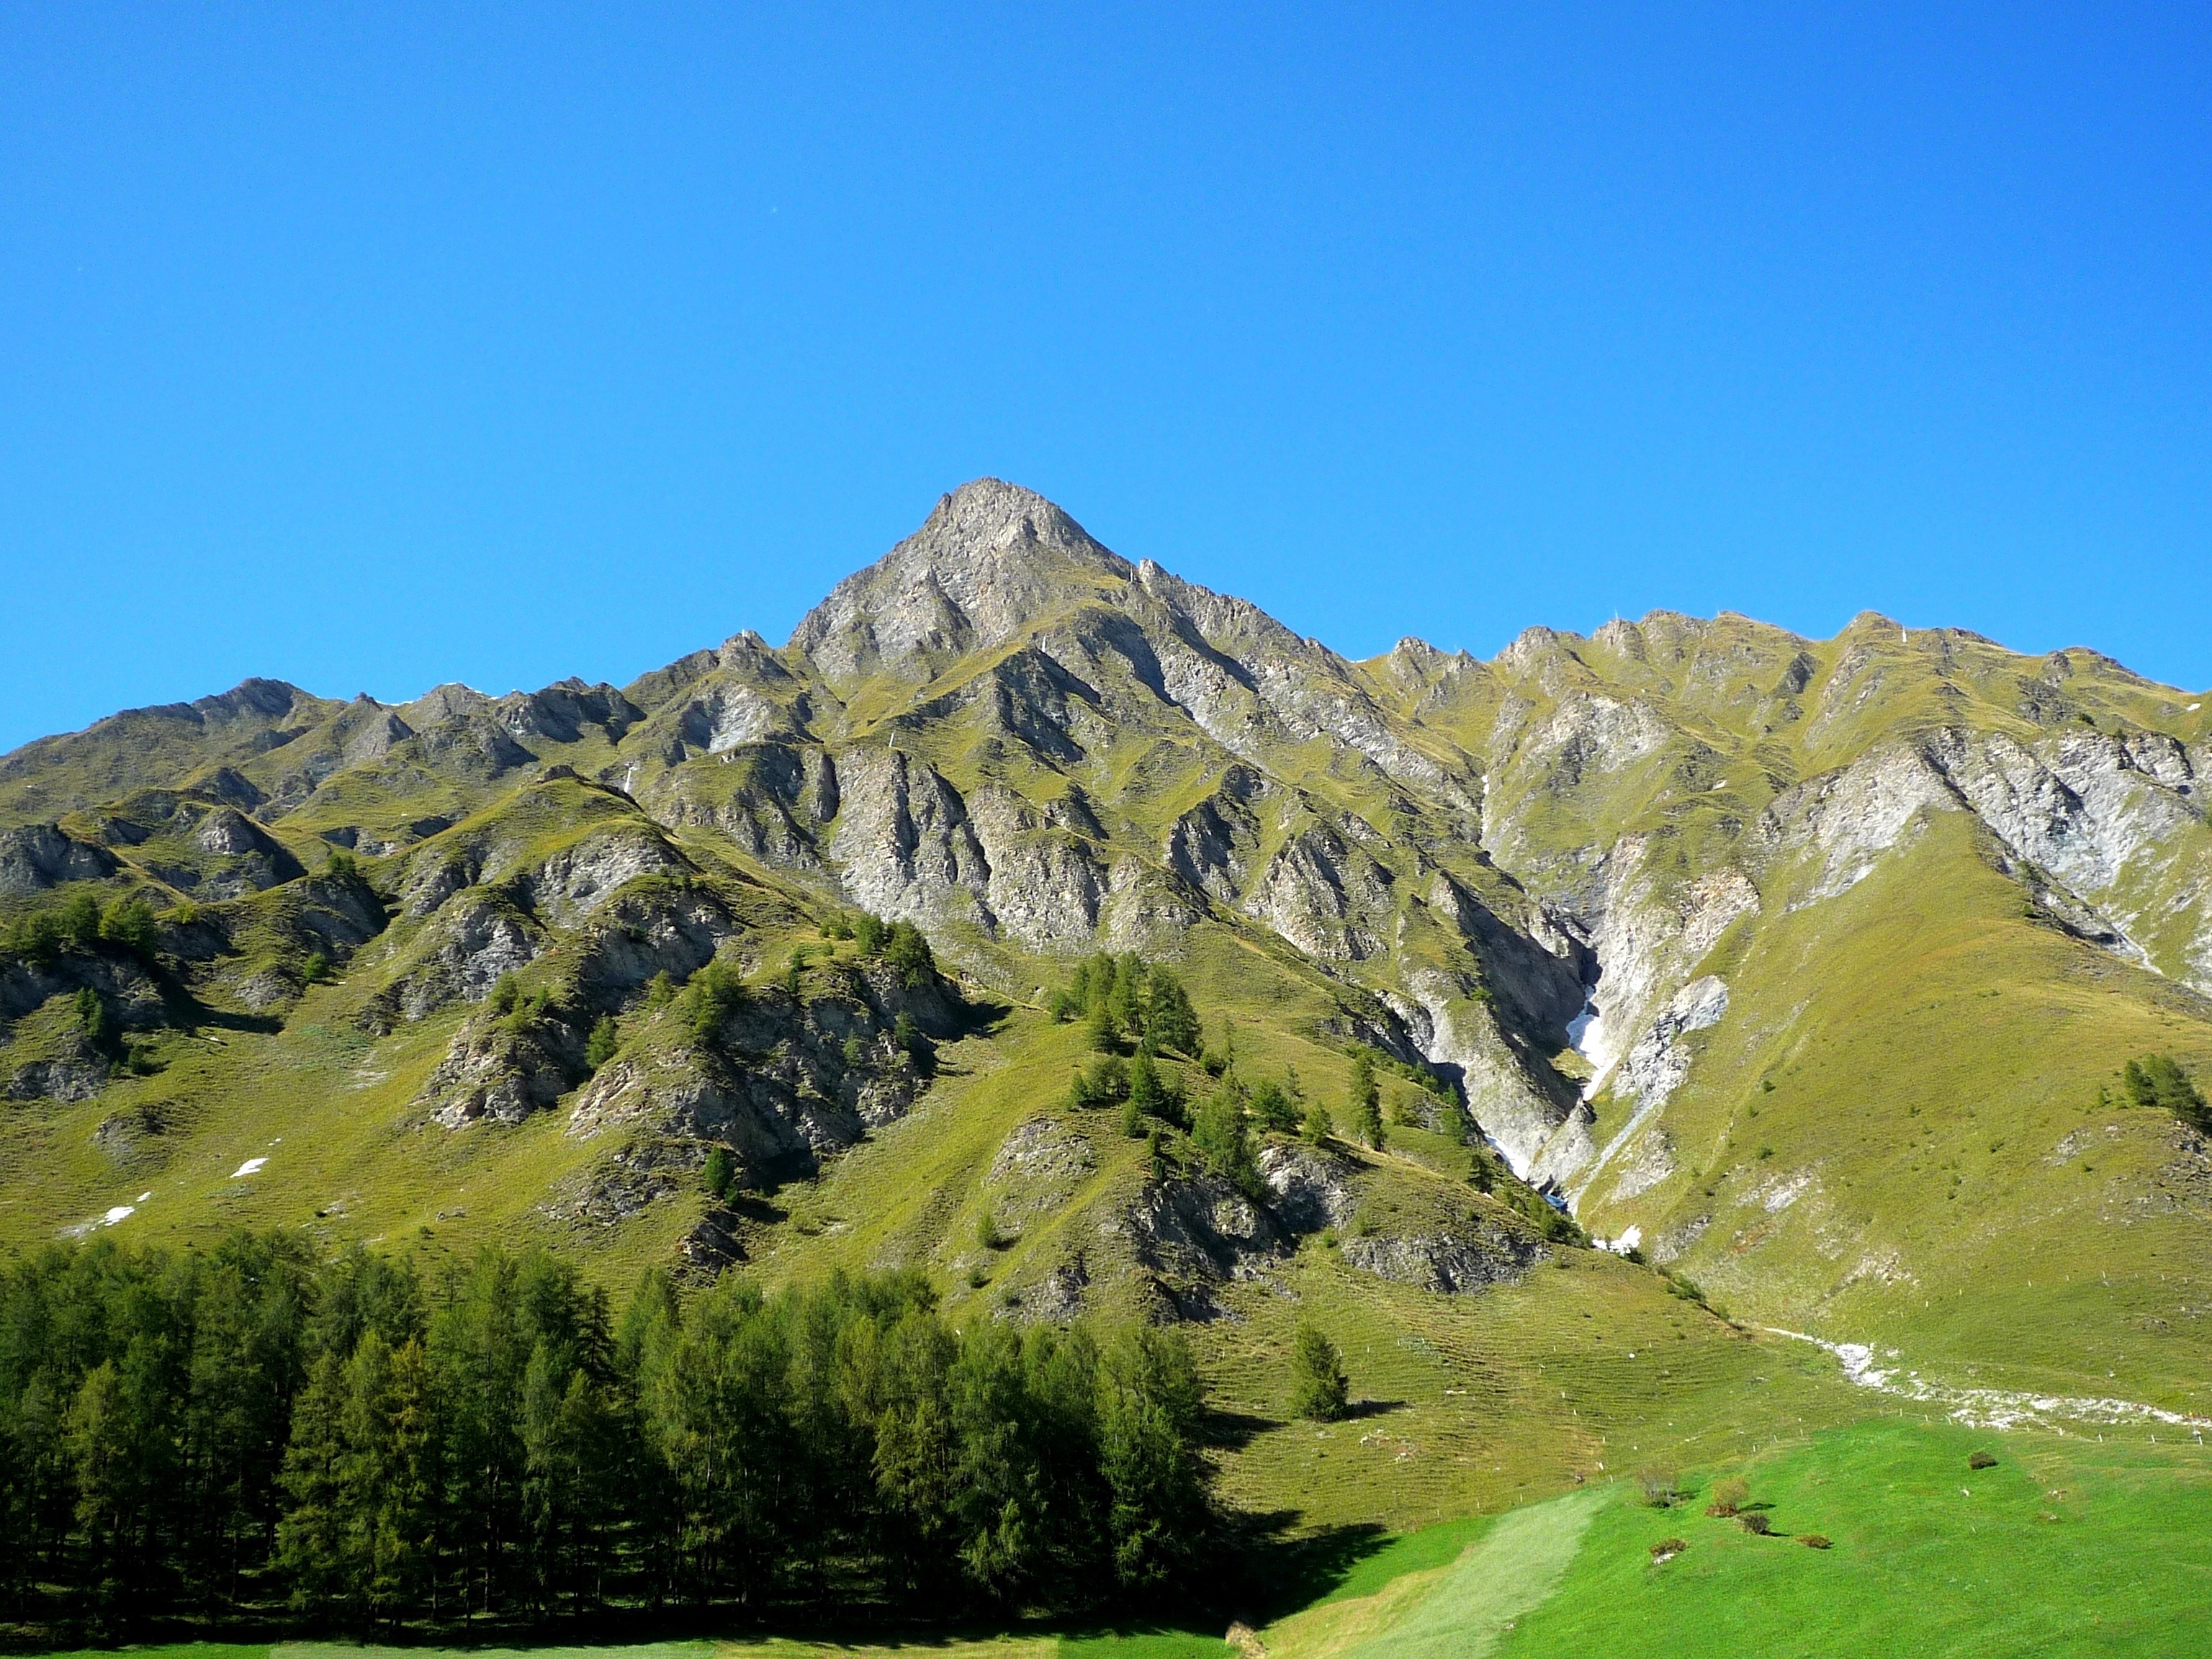
landscape, tree, nature, forest, wilderness, mountain, sky, meadow, countryside, hill, valley, mountain range, country, summer, spring, scenic, ridge, trees, woods, outside, clouds, mountains, alps, grassland, ravine, plateau, switzerland, fell, landform, mountain pass, geographical feature, mountainous landforms